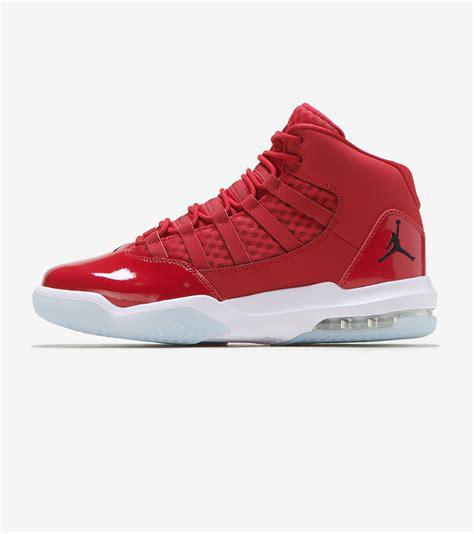
Brand: Jordan
Model: Max Aura 5